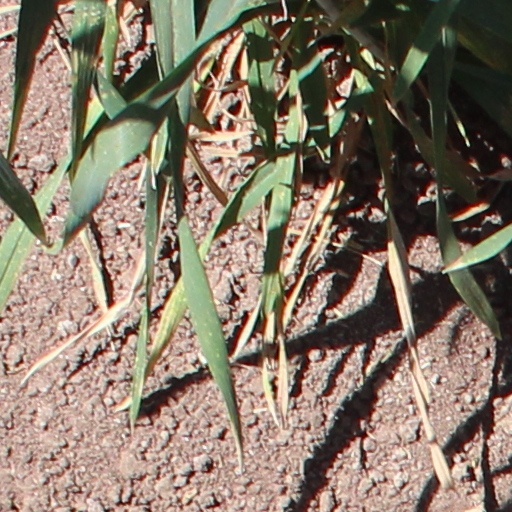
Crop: wheat